Milford Hall

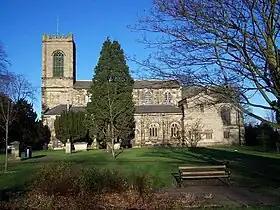
St. Augustine's Church, Rugeley

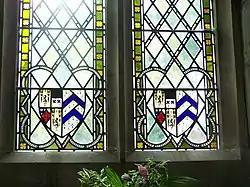
Arms of Levett impaling Bagot, St Leonard's Church, Blithfield

The Levetts of Milford Hall have long worshipped at nearby St. Thomas' Church, Walton-on-the-Hill, built in 1842 as a chapel of ease to the parish church at Berkswich. There are several monuments in the church to the family. For example, after World War I, Lieutenant Levett's parents erected a marble effigy in his honor at St Thomas's. His tomb displays the arms of Levett of Milford Hall for his father, William Swynnerton Byrd Levett, and the arms of Levett of Wychnor Park for his mother, Maud (Levett) Levett. St. Thomas's also contains unusual blue Minton Ltd tiles with the Levett initials in buff lettering.